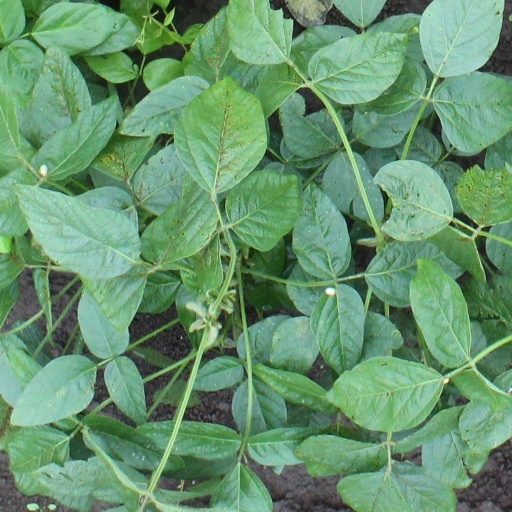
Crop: soybean